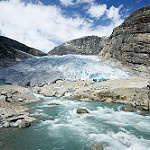
Label: glacier